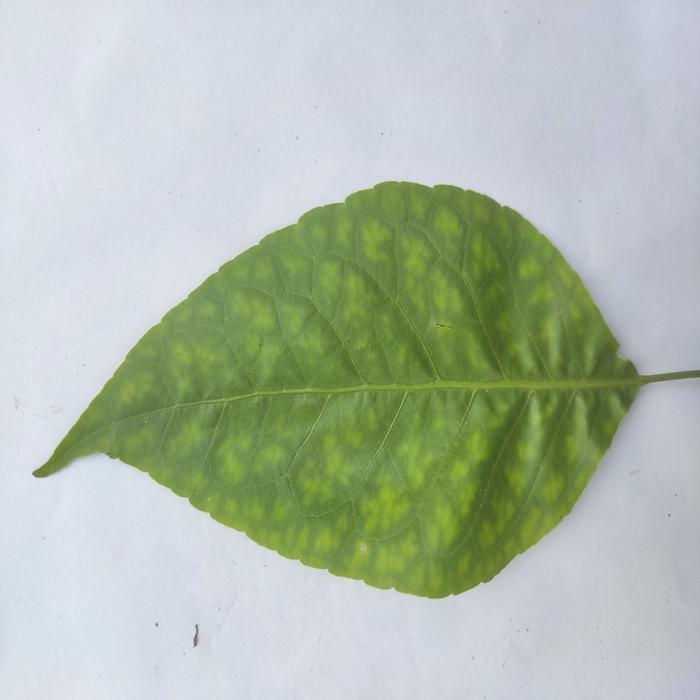
Crop: Aegle Marmelos
Leaf condition: Leaf_Spot